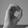
ASL letter: O